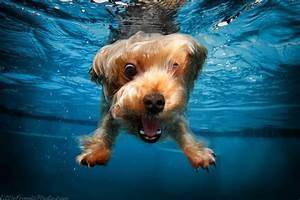
Label: cane